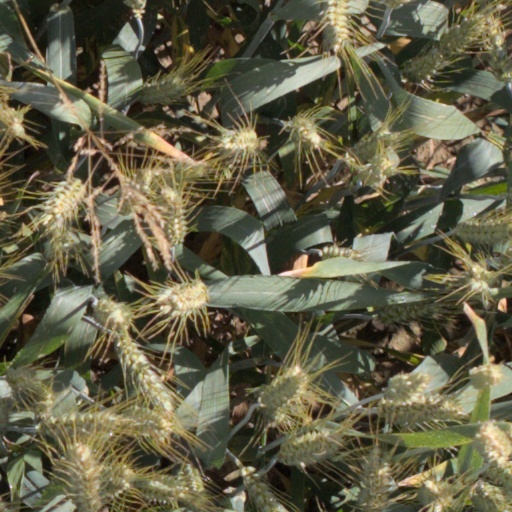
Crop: wheat